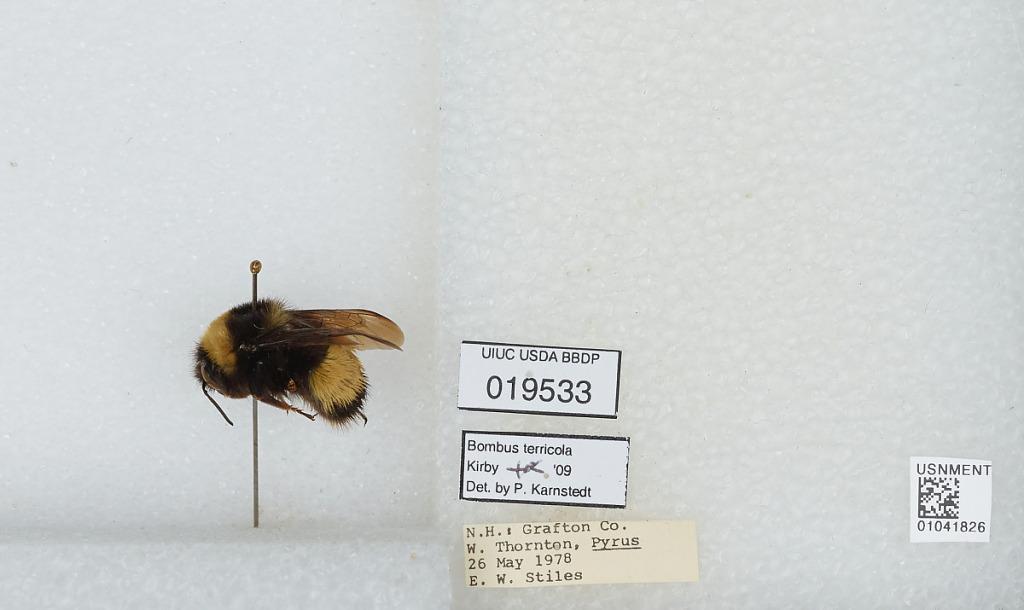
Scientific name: Bombus sp.
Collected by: E. Stiles
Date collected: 1978-5-26
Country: United States
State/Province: New Hampshire
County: Grafton
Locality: West of Thornton
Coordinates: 43.8864, -71.7456
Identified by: Karnstedt, P.